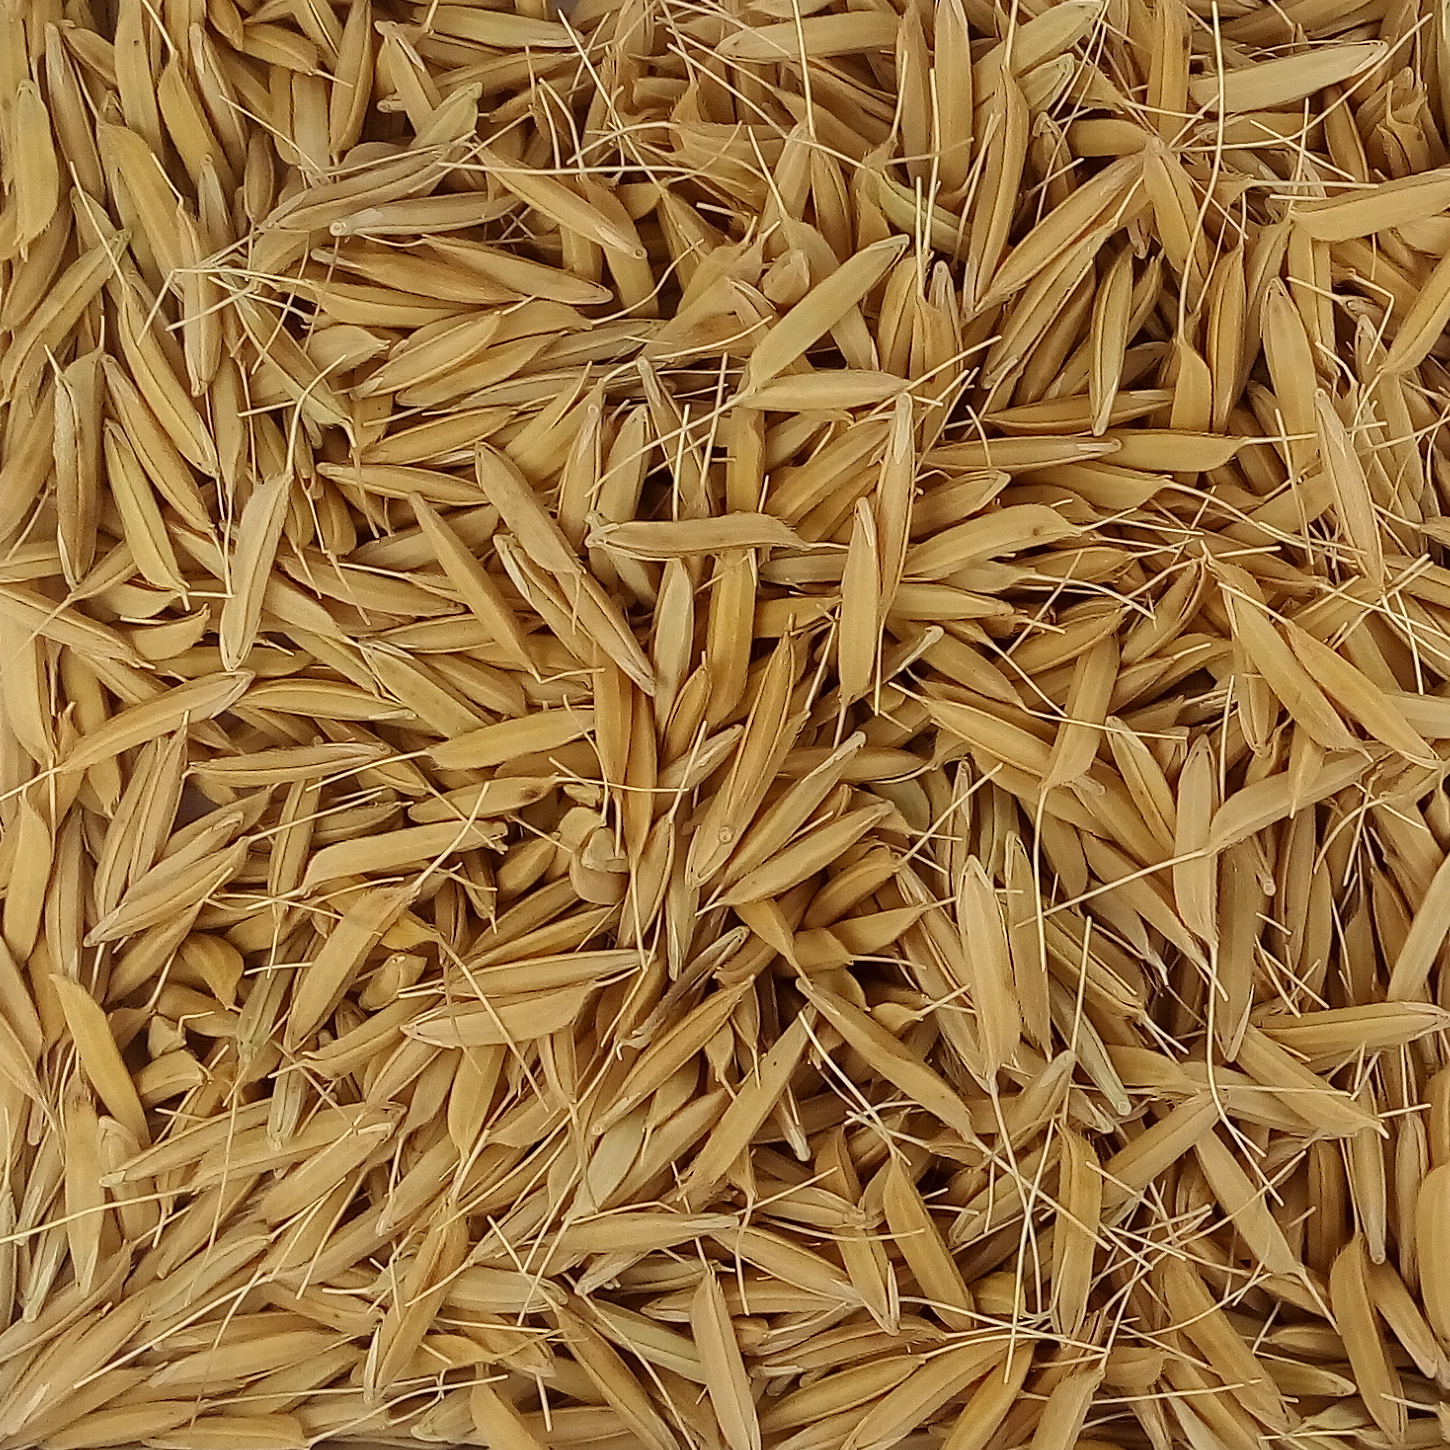
Rice seed variety: PB1